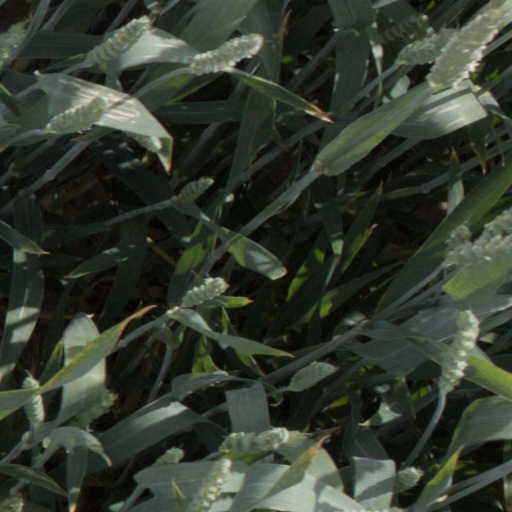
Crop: wheat